LeRoi Moore

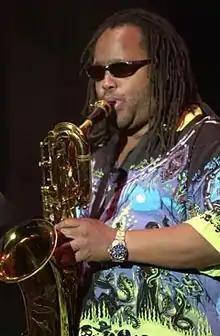
LeRoi Moore performing in 2005

LeRoi Holloway Moore (September 7, 1961 – August 19, 2008) was an American saxophonist. He was a founding member of the Dave Matthews Band. Moore often arranged music for songs written by Dave Matthews. Moore also co-wrote many of the band's songs, notably "Too Much" and "Stay (Wasting Time)".